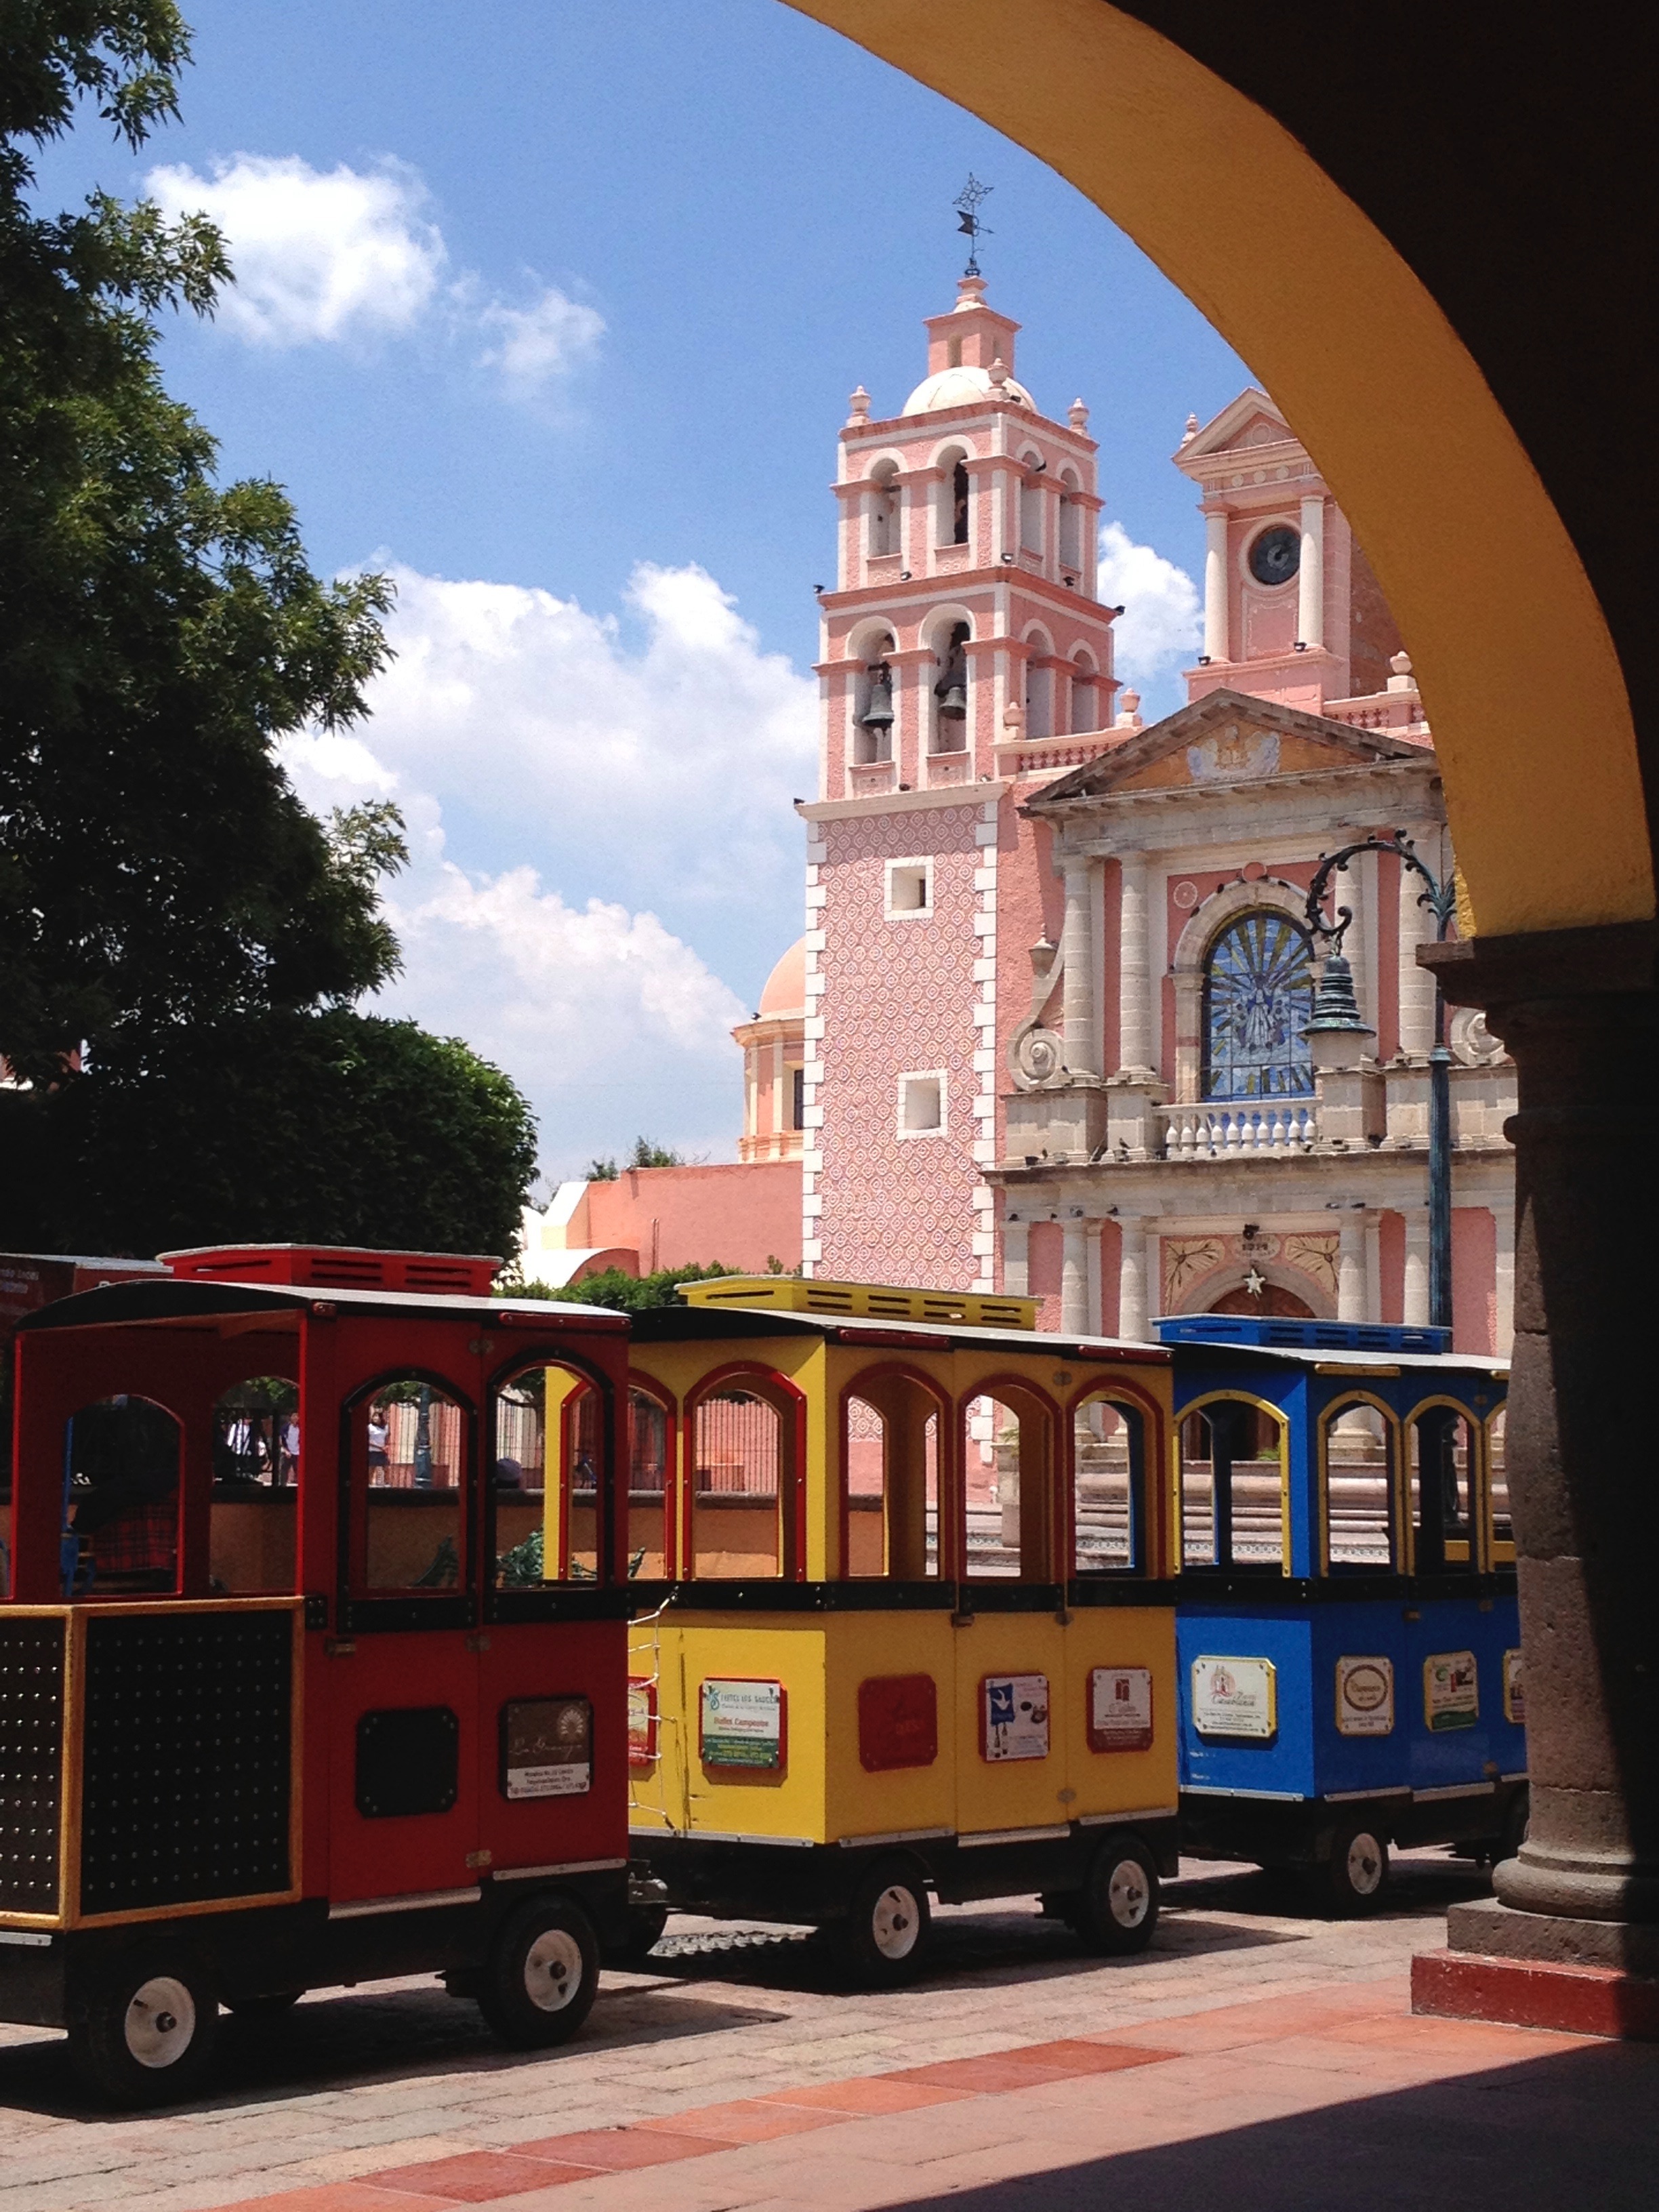
transport, vehicle